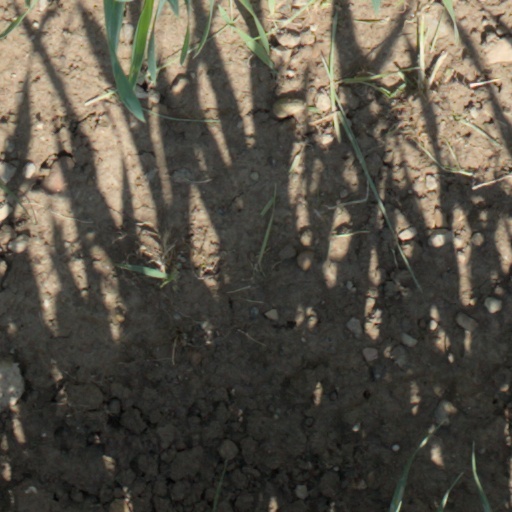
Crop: wheat